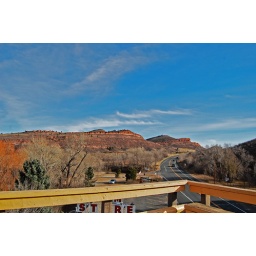
Looking east towards some neat red rocks off of Highway 34 near Estes Park.